Kul Sharif Mosque

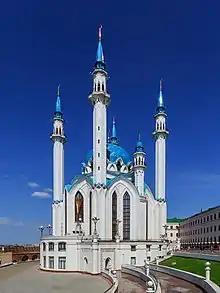

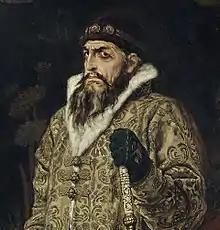
Ivan the Terrible

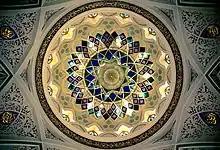
The mosque displays several detail through mosaics, ornaments, calligraphy, and more.

The Kul Sharif Mosque located in Kazan Kremlin, was reputed to be – at the time of its construction – one of the largest mosques in Russia, and in Europe outside of Istanbul.